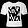
Label: T - shirt / top